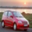
Label: automobile